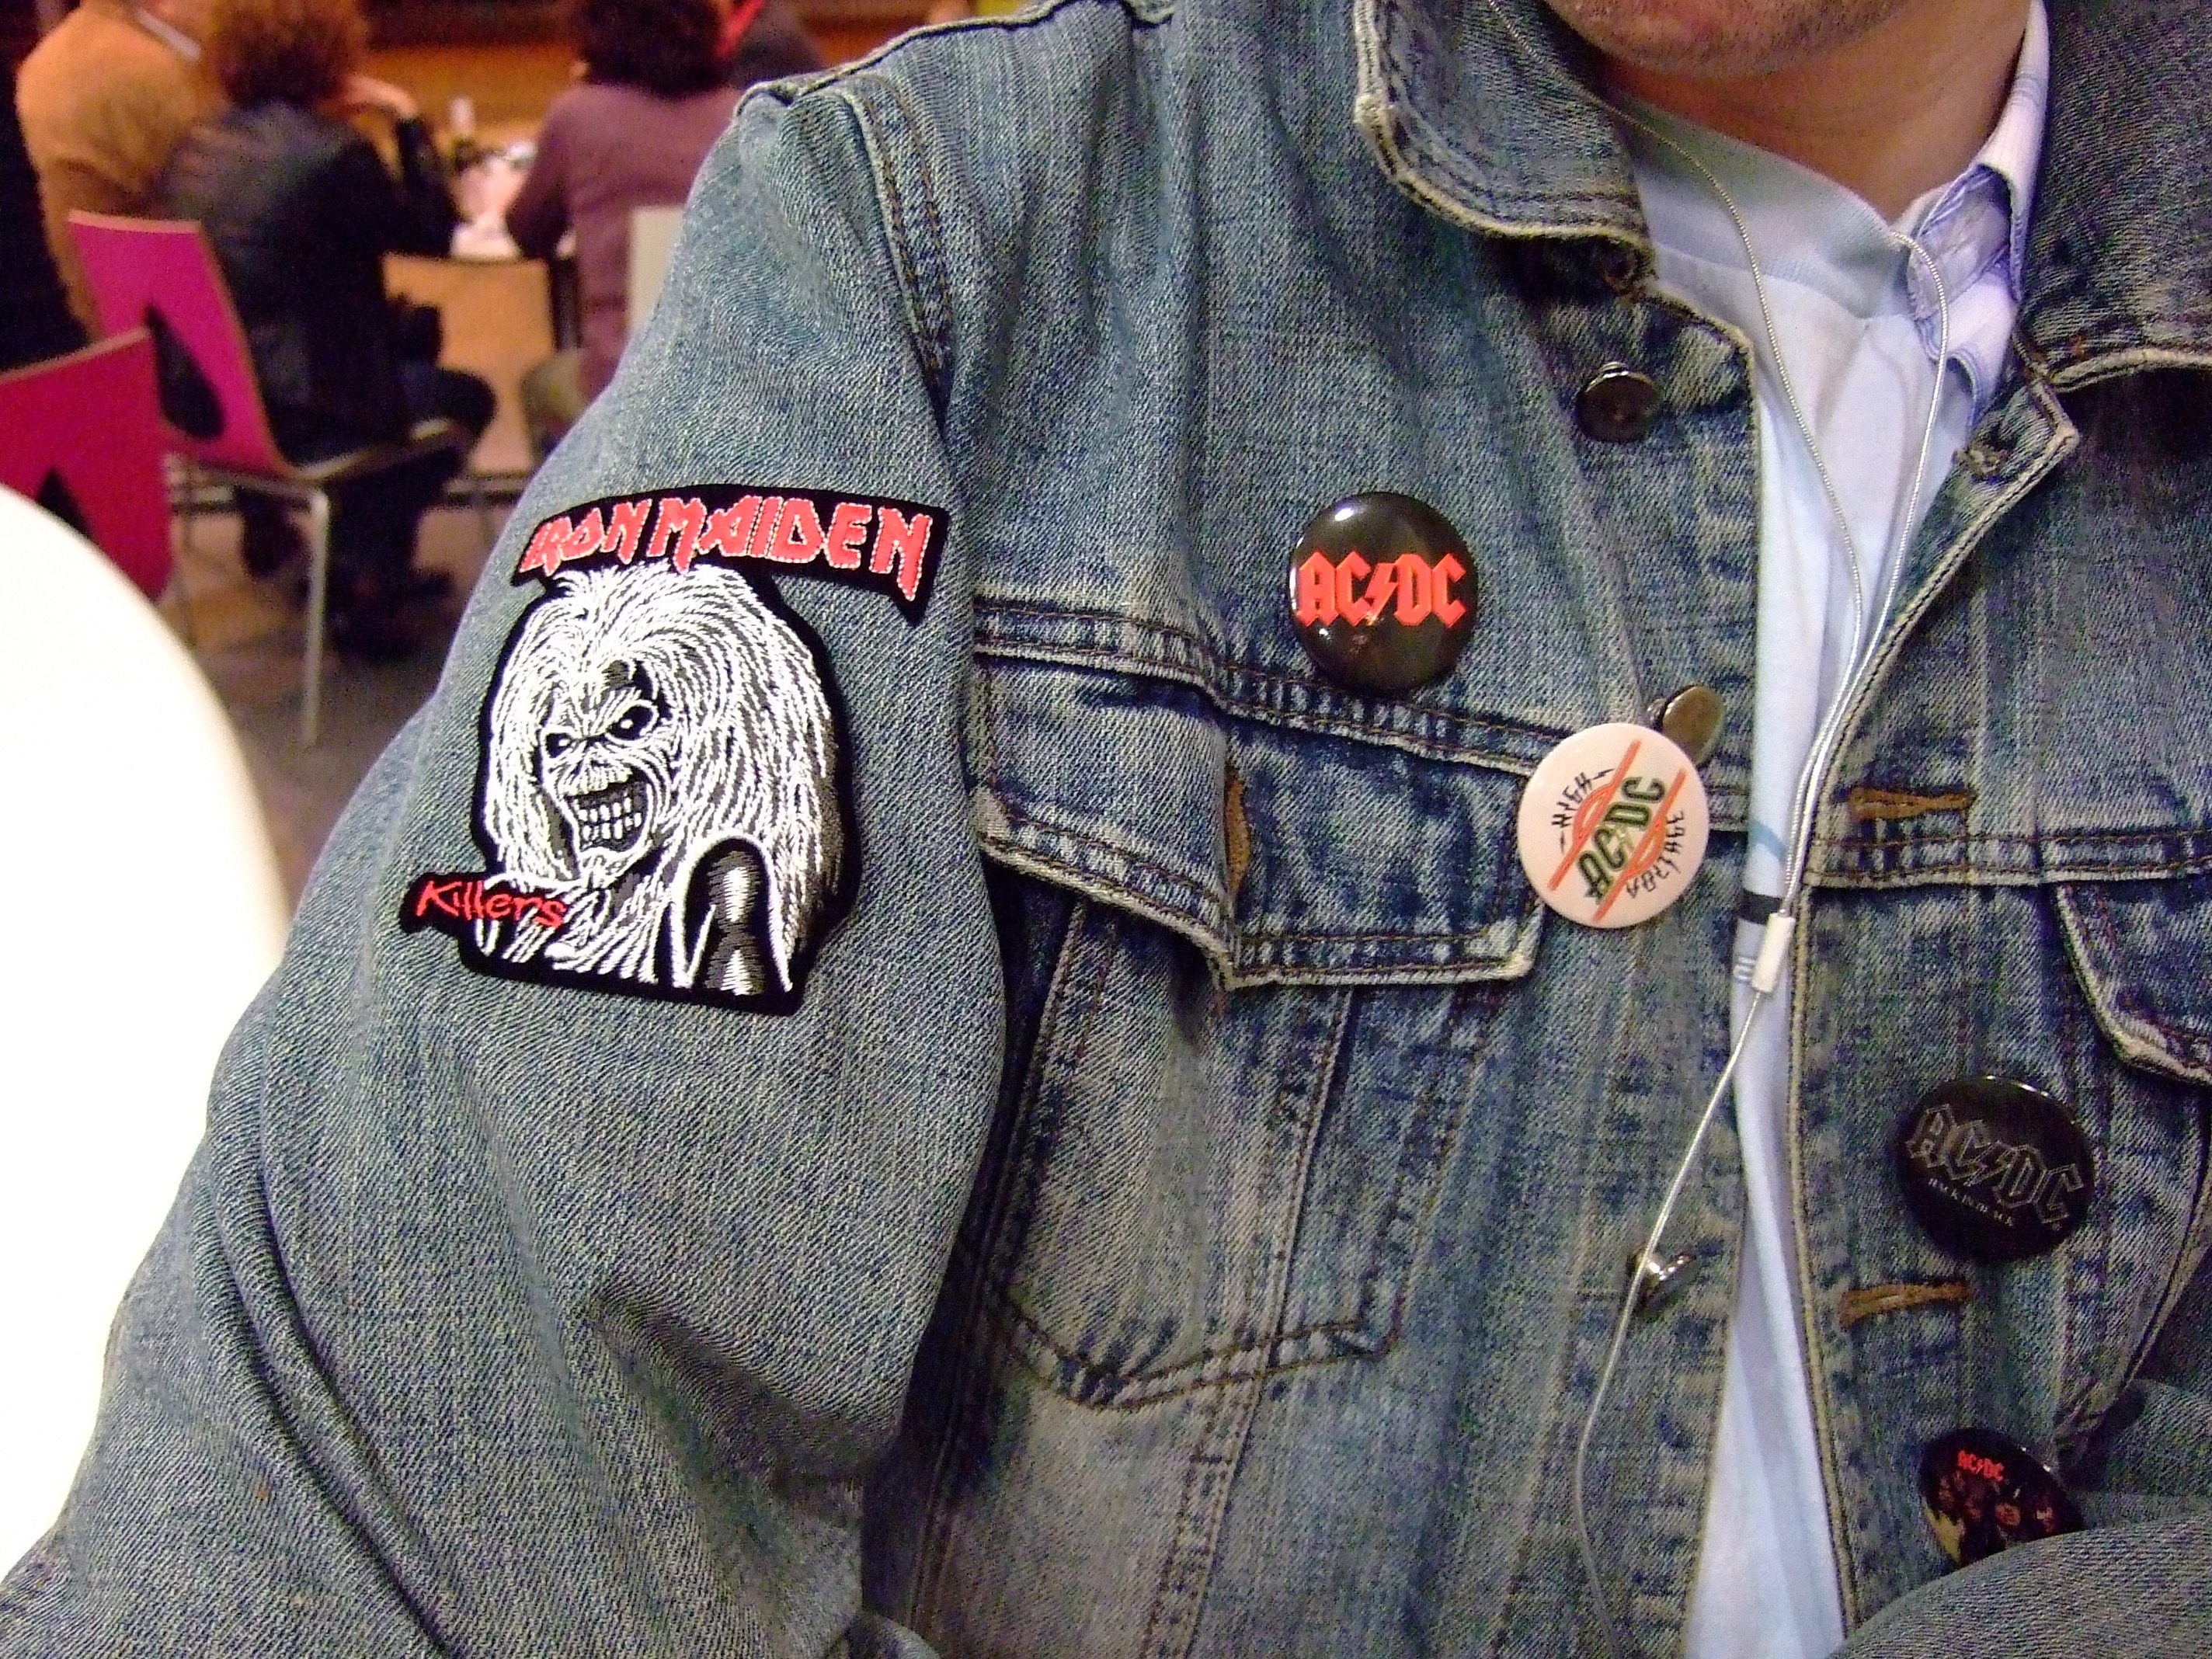
rock, music, pattern, jeans, spring, metal, fashion, clothing, denim, textile, design, pose, rocker, acdc, heavy metal, veneers, rock n roll, iron maiden, modern music